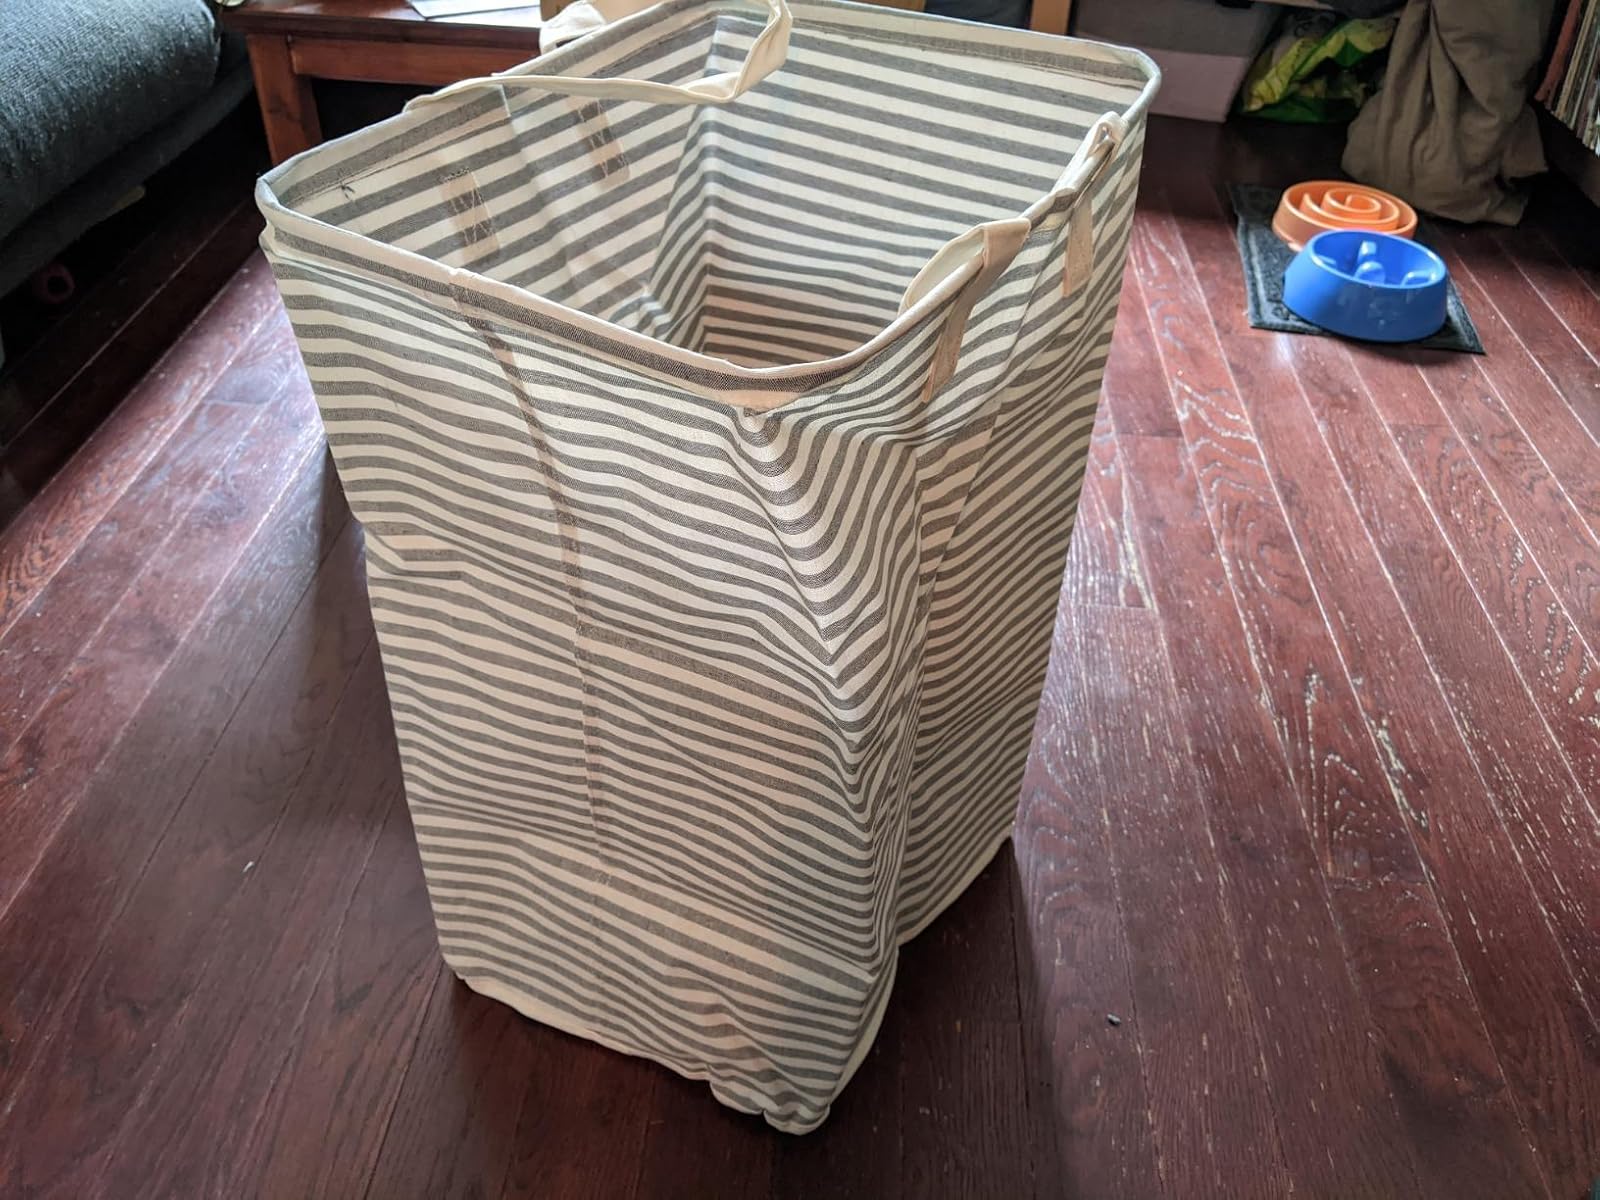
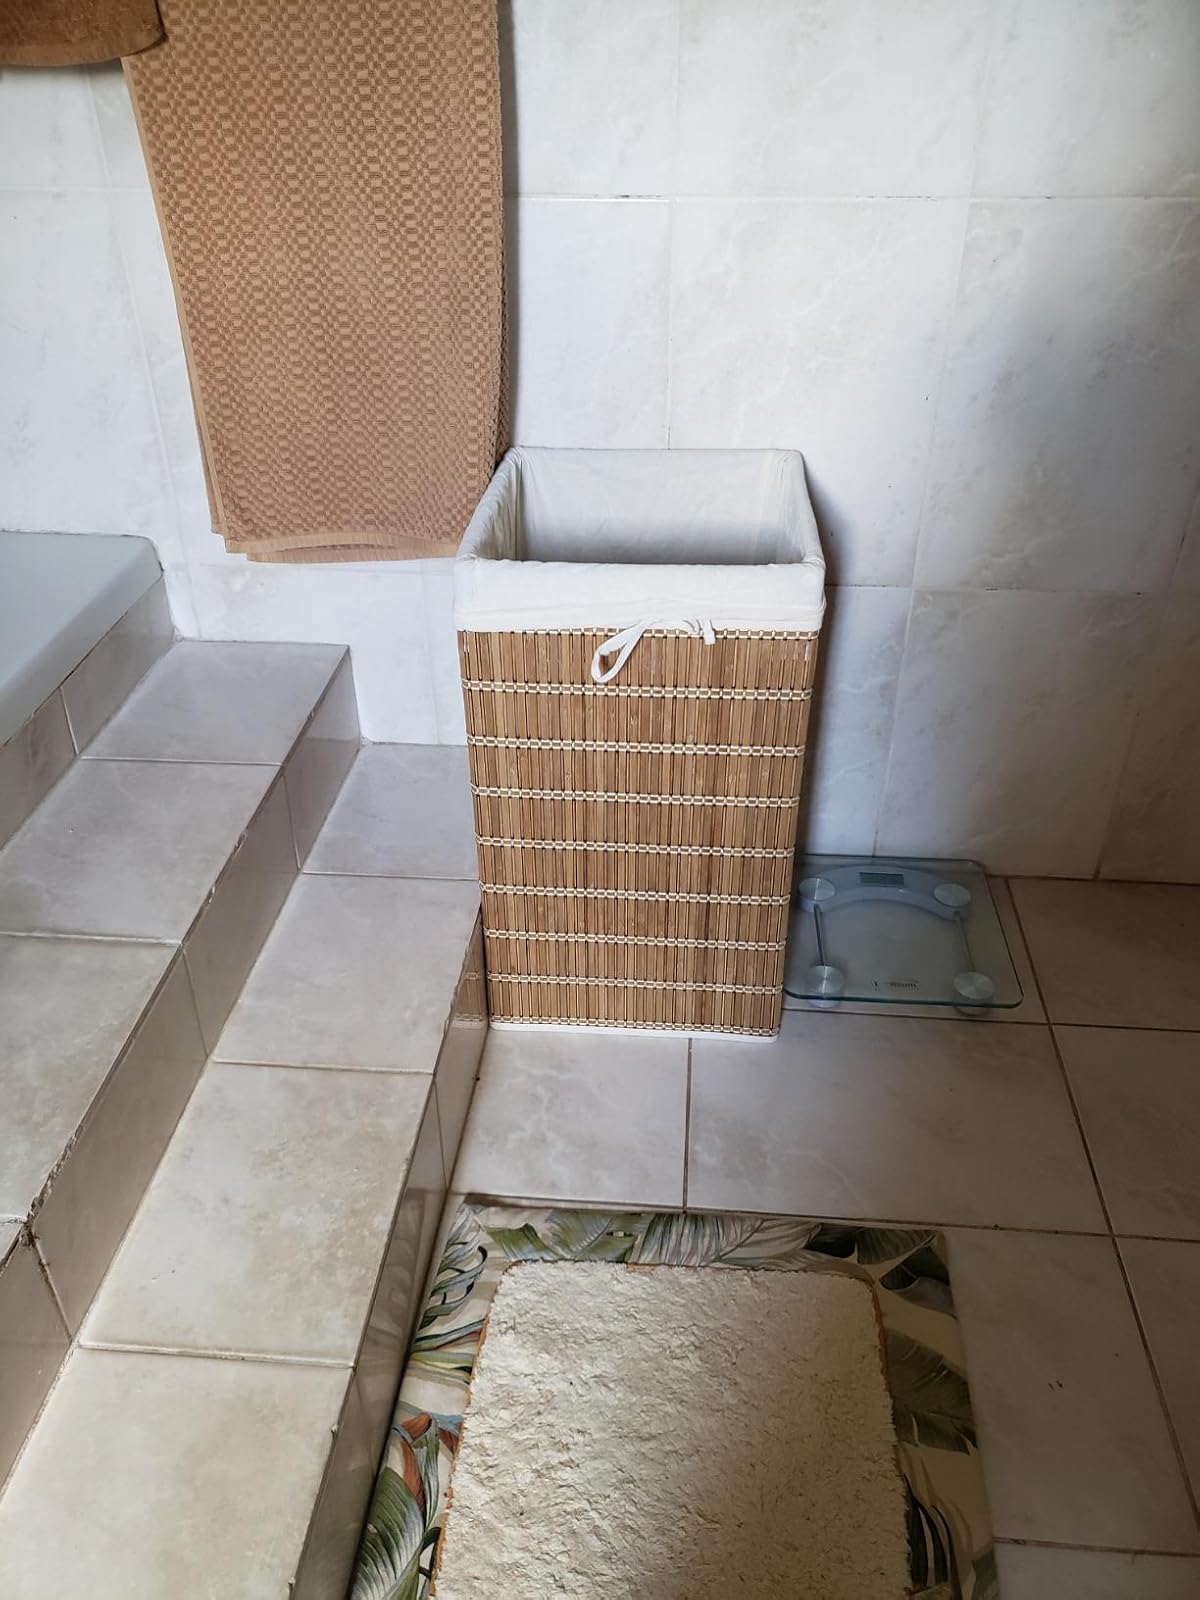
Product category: items_hamper
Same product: no